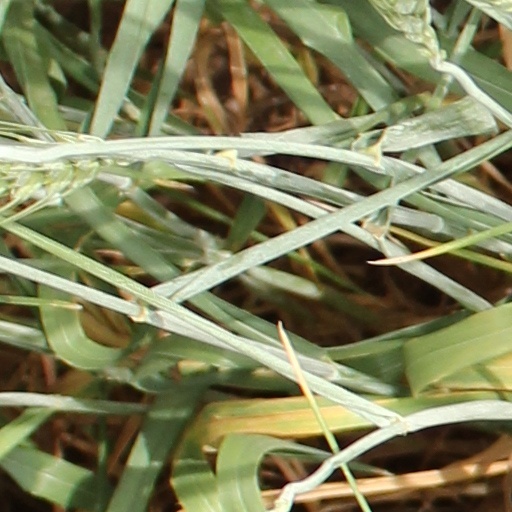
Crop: wheat